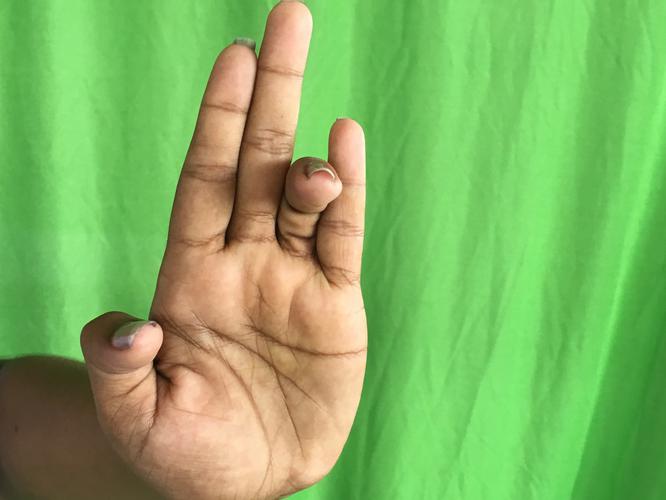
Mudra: Tripathaka
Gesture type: single_hand